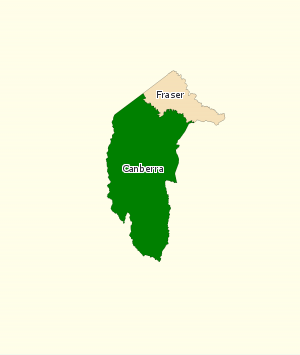
La circonscription de Canberra est une circonscription électorale australienne au sud du Territoire de la capitale australienne. Elle porte le nom de la capitale fédérale. Sa superficie est de 1921 km².